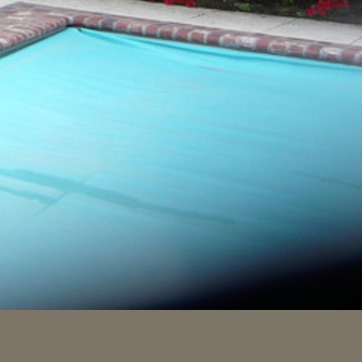
Material: water